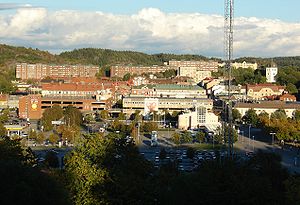
Uddevalla
Uddevalla er hovedby i Uddevalla kommune i Västra Götalands län, Bohuslän, Sverige.